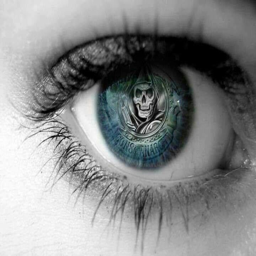
keep your eye on the sons